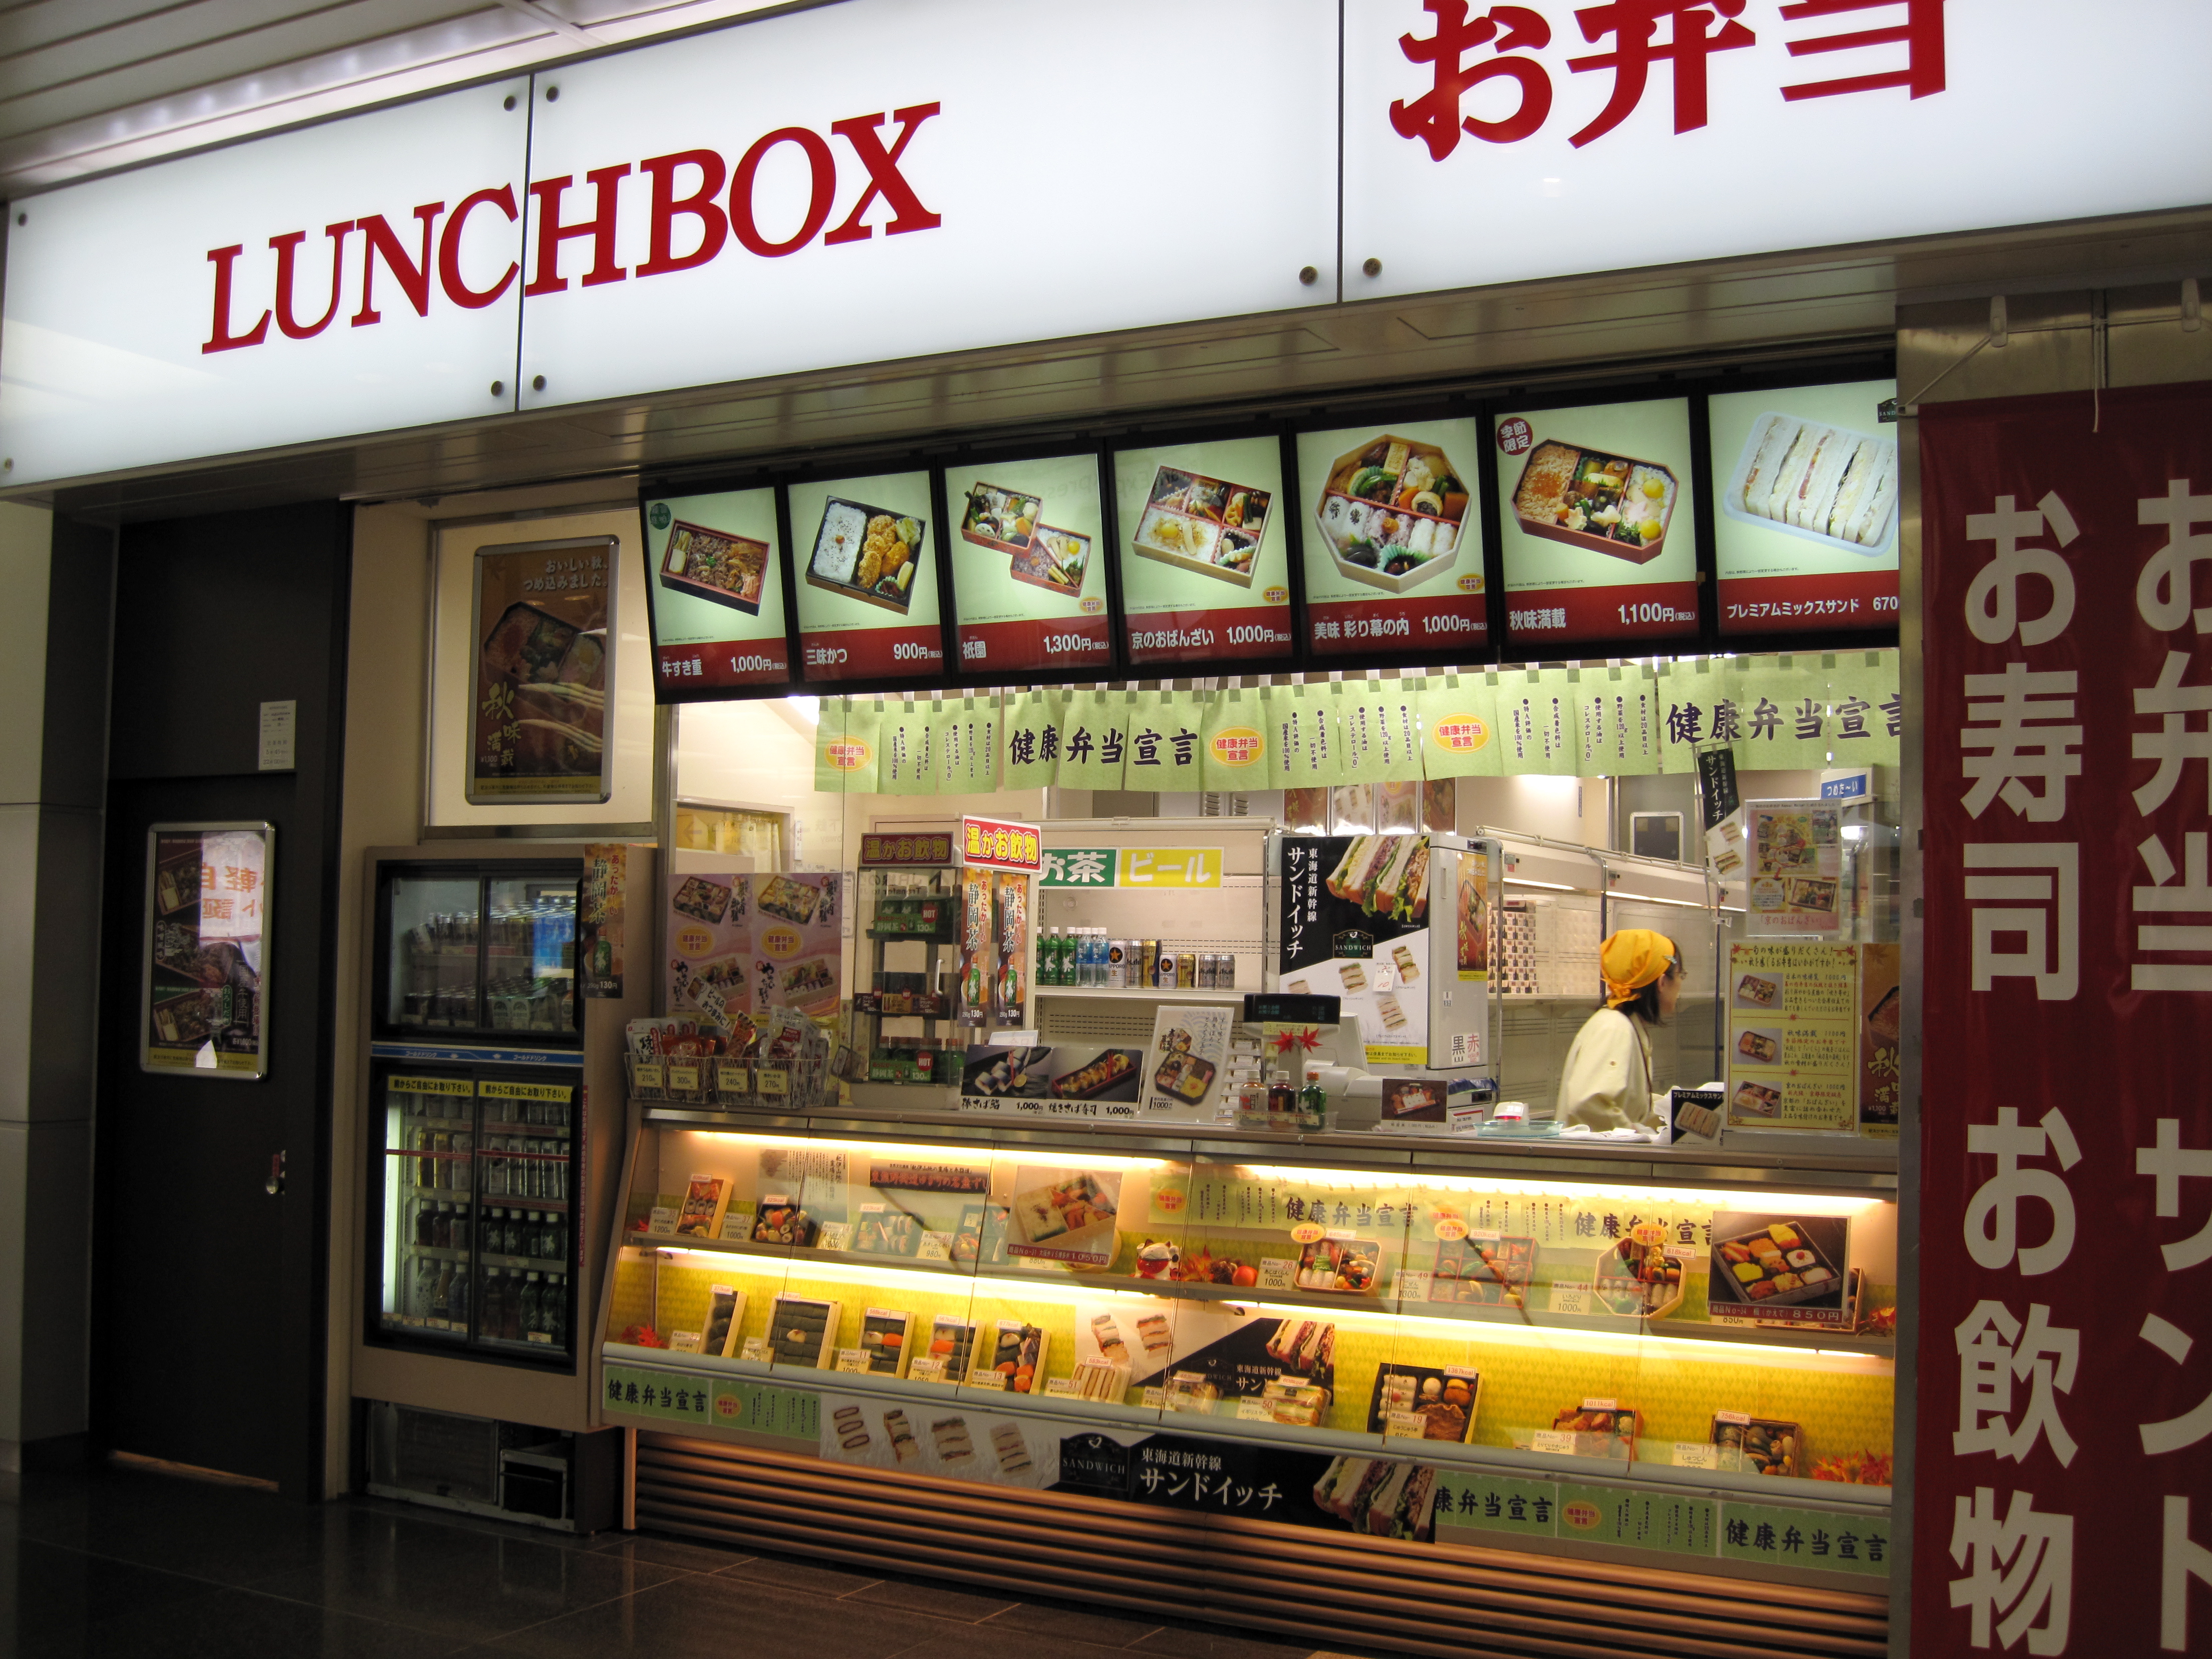
restaurant, food, japan, fast food, grocery store, food court, fast food restaurant, liquor store, convenience store